American University of Nigeria

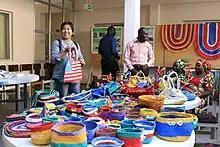
AUN EcoSential (Waste-to-Wealth Products)

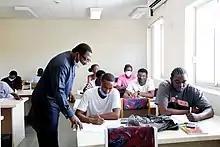
Students receiving lectures in a class room

The university consists of six schools, offering the following undergraduate majors and graduate programs: